Grizzly Bluff School

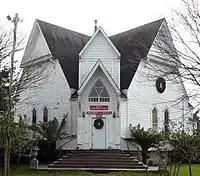
Old Presbyterian Church at Grizzly Bluff

In 1900, more space was needed to support a large number of students and the old Presbyterian Church nearby was converted to schoolrooms. By 1976, the school continued only grades one through four. Students from fifth grade attended Ferndale Elementary School. Grizzly Bluff School closed its doors for the last time on 30 June 30, 1989.